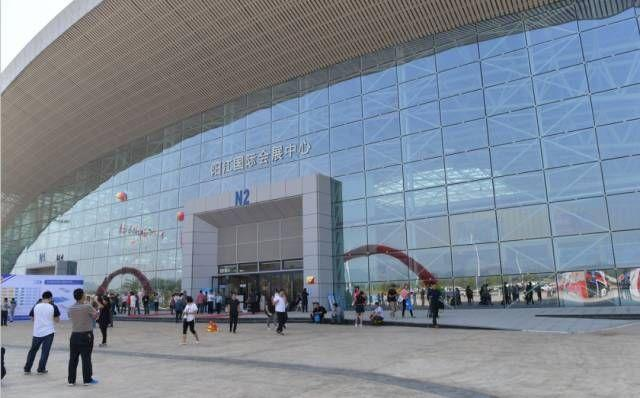
地标名称：阳江国际会展中心
所在城市：阳江市·江城区